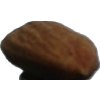
Label: Almonds 1